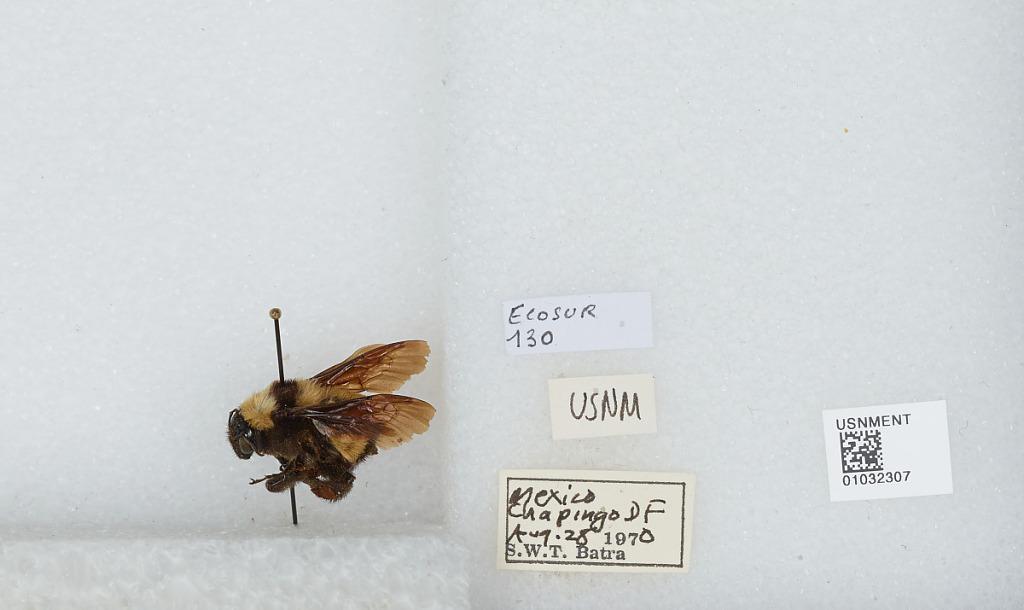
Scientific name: Bombus (Fervidobombus) sonorus Say
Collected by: S. Batra
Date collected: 1970-8-28
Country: Mexico
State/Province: Federal District
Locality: Chapingo